Luhanskteplovoz

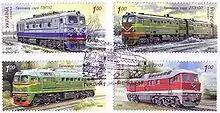
4 Ukrainian stamps celebrating Luhanskteplovoz locomotives

Since 1997 the plants has started production of diesel multiple units such as DEL-01 ("ДЕЛ-01"), DEL-02 ("ДЭЛ-02"), push-pull trainsets DPL1 ("ДПЛ1") and DPL2 ("ДПЛ1") for diesel locomotives, electric multiple units ("ЕПЛ2Т") and EPL9T ("ЕПЛ9Т") as well as passenger diesel locomotive TE114I ("ТЕ114І") (designed for desert conditions).